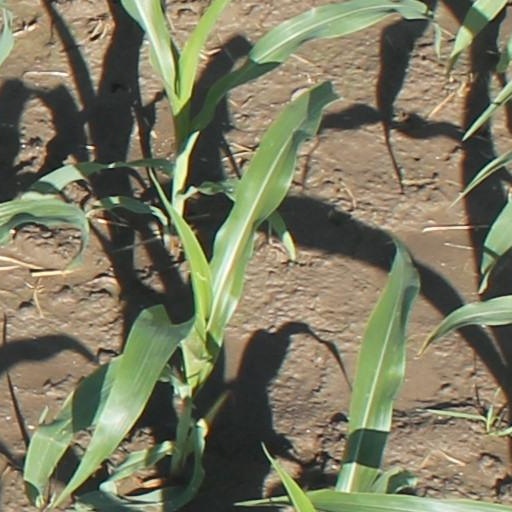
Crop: maize; corn